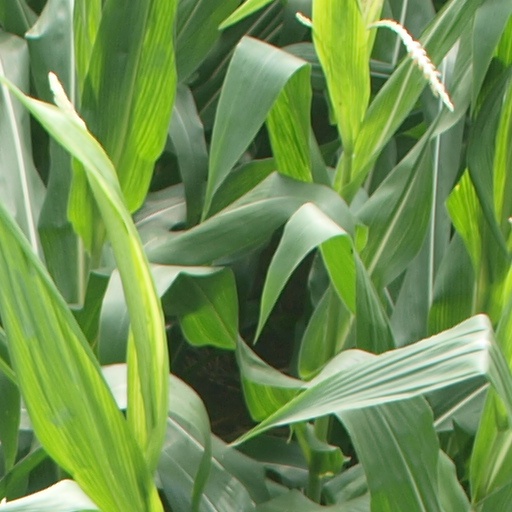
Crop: maize; corn